United States Armed Forces

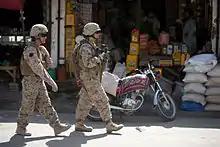
Two female Marines of the 2nd Marine Regiment patrolling in Afghanistan in 2010

The Navy is starting development on the SSN(X) attack submarines, intended to replace the "Virginia"-class and "Seawolf"-class submarines. The "Columbia"-class submarines will begin replacing the "Ohio"-class ballistic missile submarines. The acquisition of the "Columbia"-class submarines is the first priority of the Navy.